Korowa Anglican Girls' School

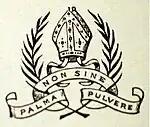
An old Korowa emblem

All Korowa alumnae are members of the school's alumni association, the 'Korovian Club'. Korowa alumni number over 7000 members and every past student is automatically a lifetime member of the Korovian Club. The Korovian Club was founded in 1917 with the purpose of maintaining friendships and a connection with the school.